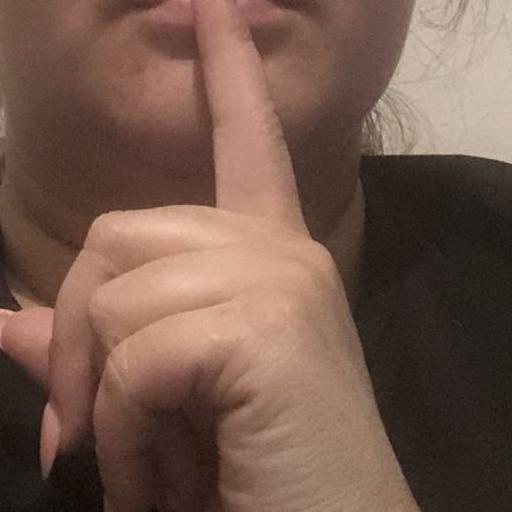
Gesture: mute